1860 civil conflict in Mount Lebanon and Damascus

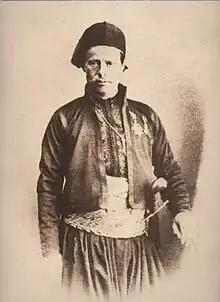
Youssef Bey Karam

In the days after the Druze victory at Hasbaya, violence raged in the southern Beqaa Valley. The hostilities were set off after two Druze men from Kfar Qouq were arrested by the authorities for their suspected role in the deaths of two Christians from Dahr al-Ahmar who were shot down as they were transporting clay pots on their way to Damascus. The Druze men were quickly released by the Ottomans after protests by the local Druze community. The local Druze were angry at the Christians for complaining to the authorities, which led to the arrests, and launched an attack on Dahr al-Ahmar. On 8 June Christians from Dahr al-Ahmar and the vicinity fled to Rashaya, which had an Ottoman garrison, for protection.